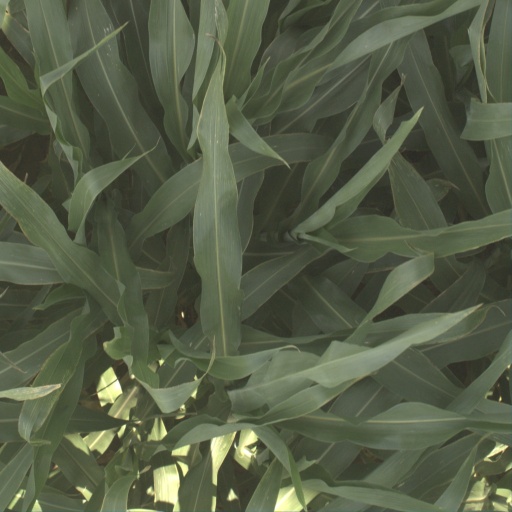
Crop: sorghum